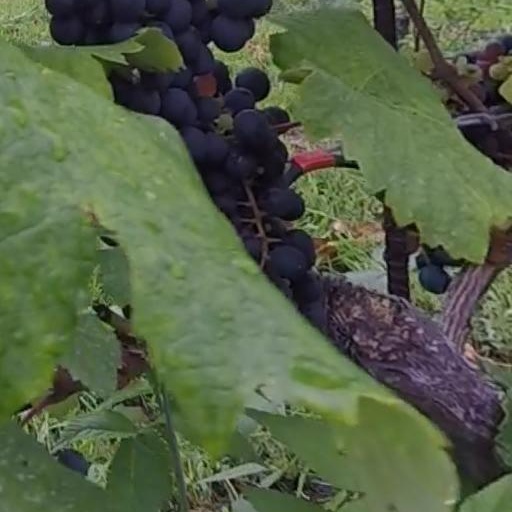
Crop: grape